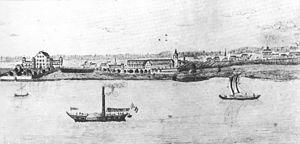
Kreuzlingen est une ville et une commune suisse du canton de Thurgovie, située dans le district homonyme.